Guest House of Imperial Envoys

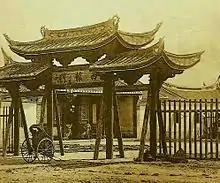
West gate of the hall under Qing rule

The building is accessible within walking distance South from Xiaonanmen Station of the Taipei Metro.